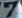
Number: 7